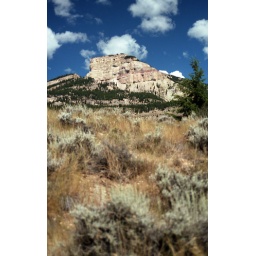
View from the van while driving across Wyoming.Photographs from our 1990 cross-country road trip in a borrowed Ford Econoline van.